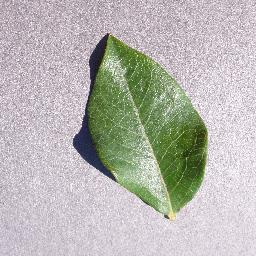
Label: Blueberry___healthy